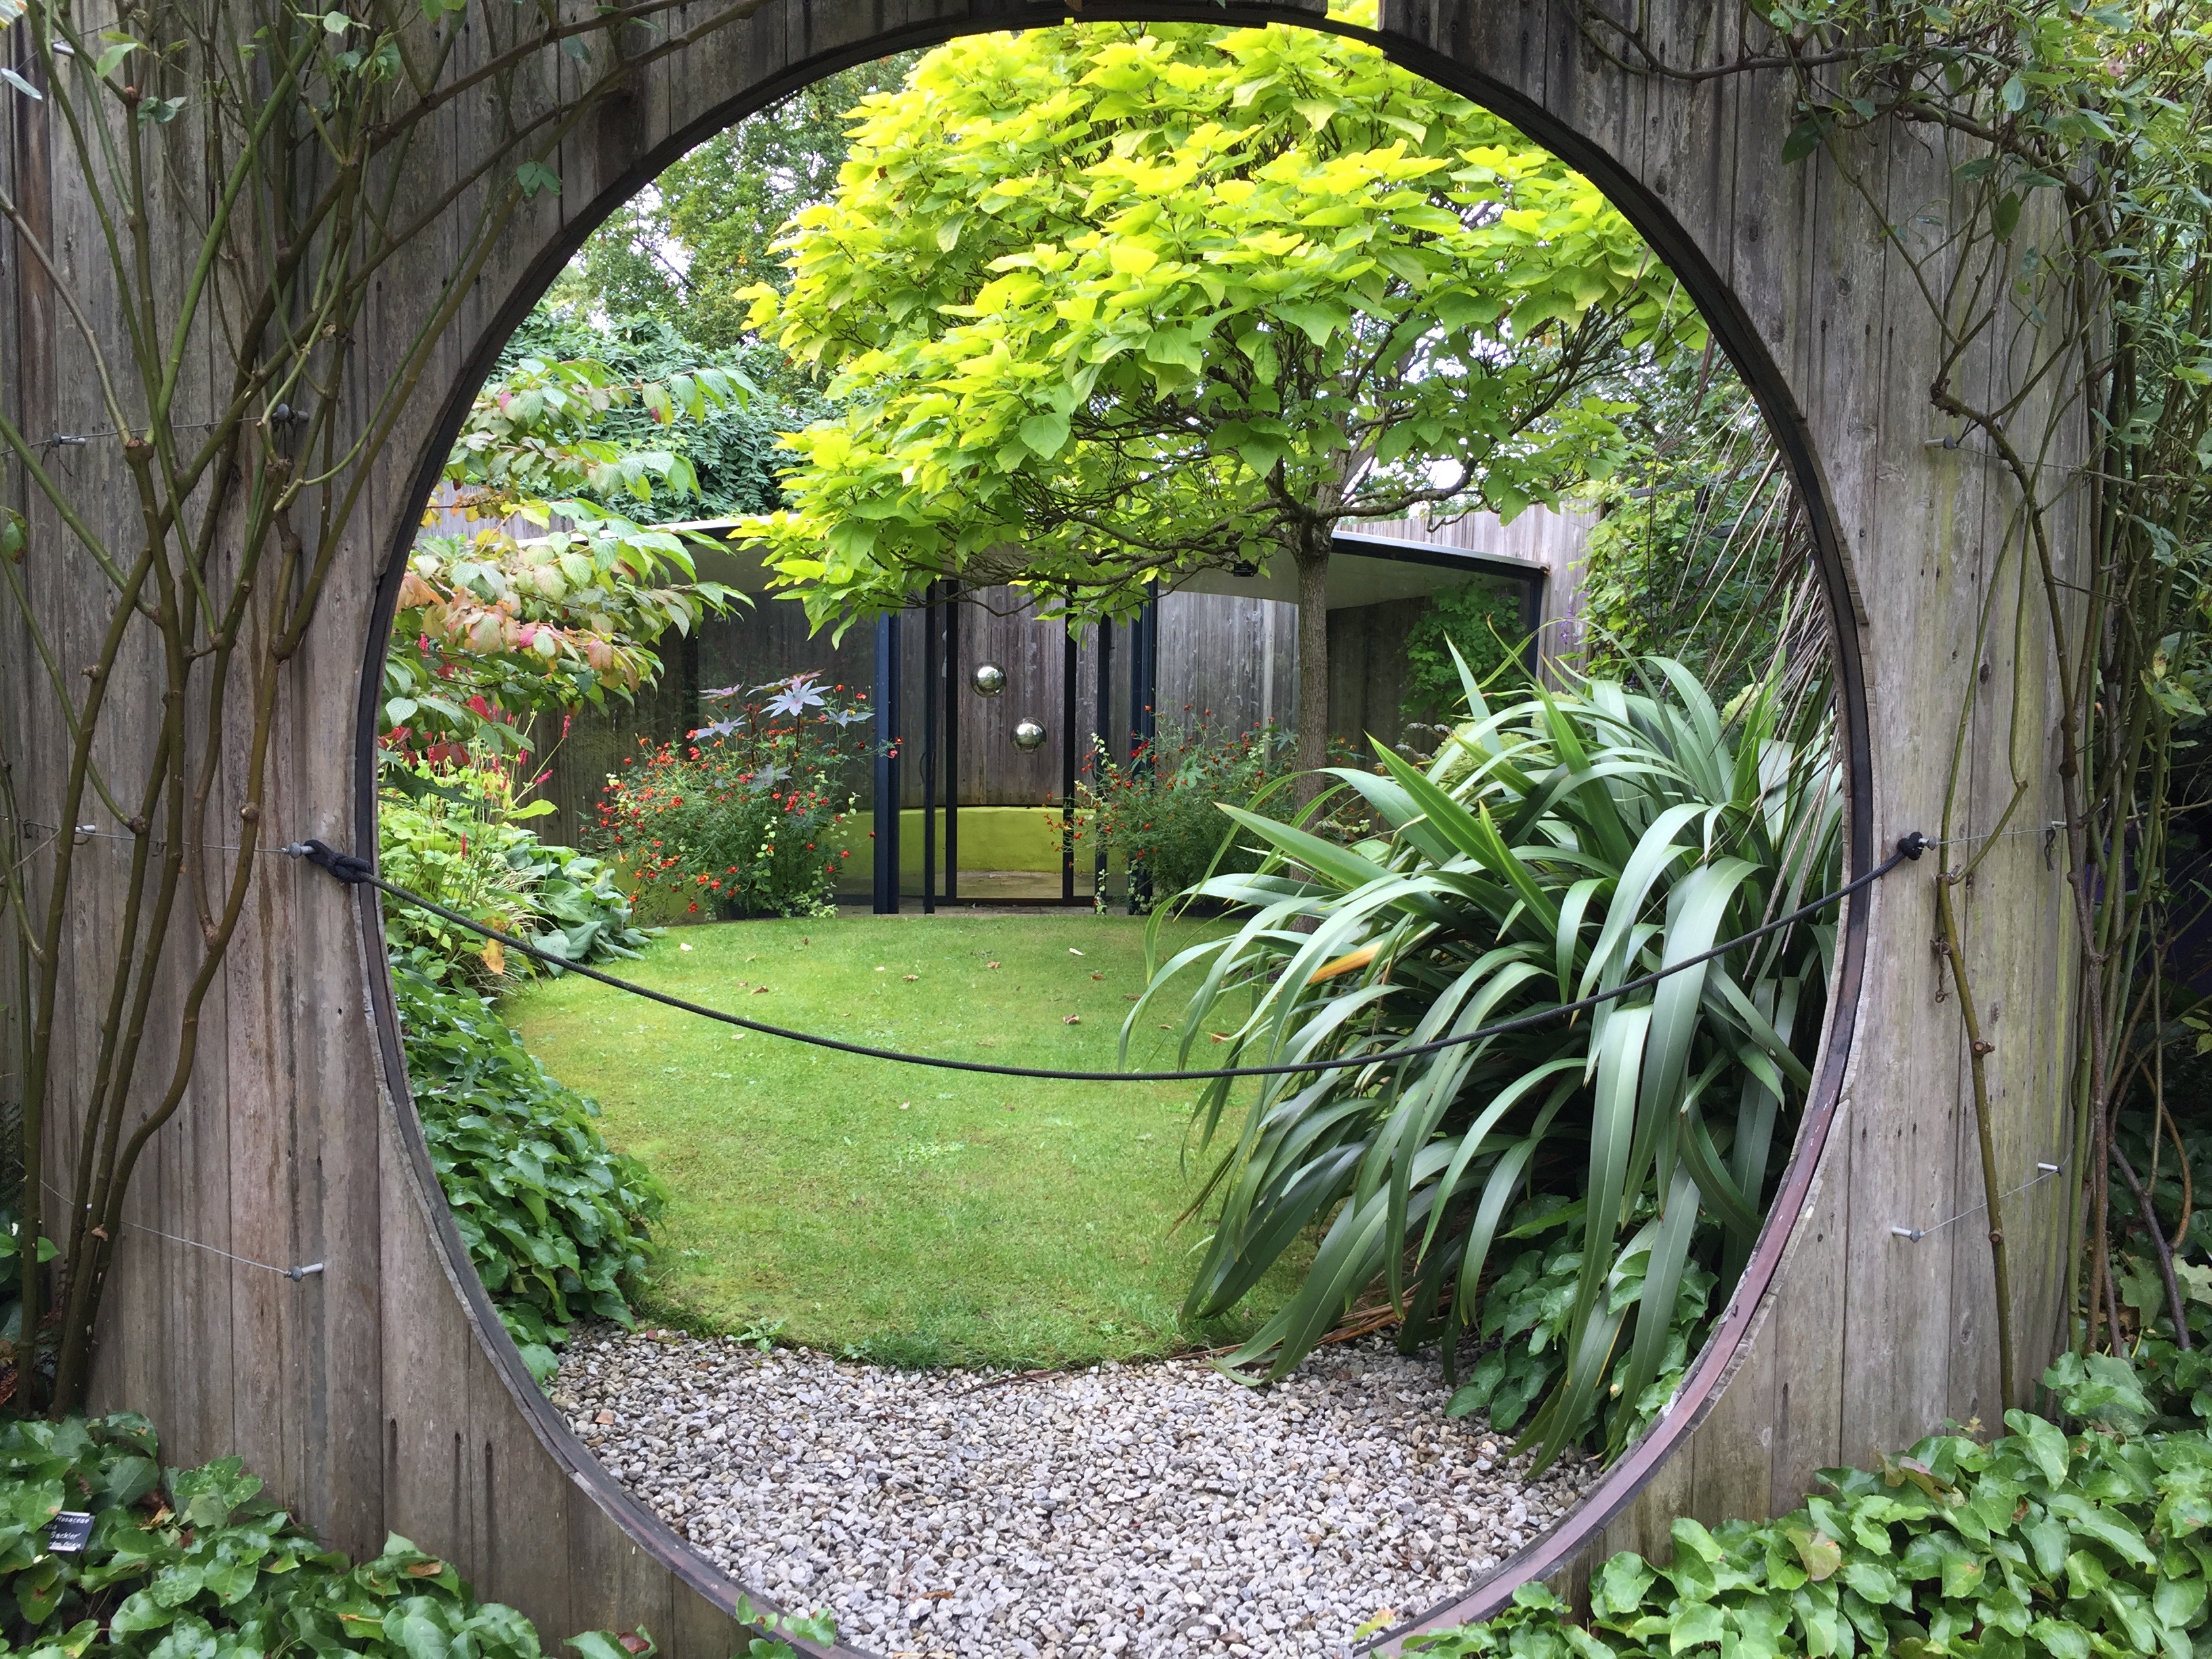
nature, grass, outdoor, architecture, lawn, house, flower, home, arch, green, cottage, backyard, property, botany, garden, yorkshire, courtyard, shrub, gardens, estate, yard, harlow carr, landscape architect